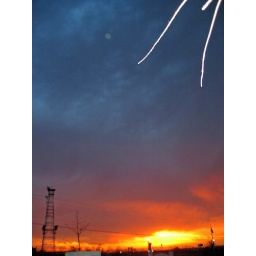
The sunset almost looks like a fire in the sky with the dark clouds as the smoke.